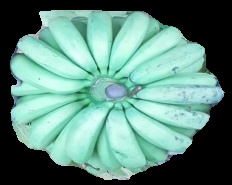
Variety: pachbale
Grade: grade2